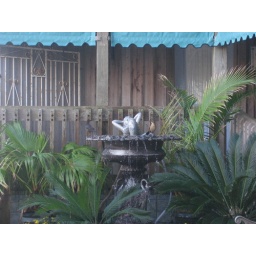
Birds in bird bath in Cedar Key